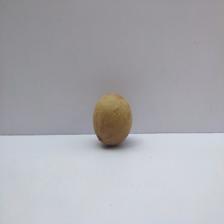
Size: Small